Mikael Lustig

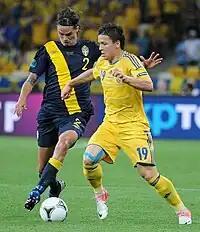
Lustig (left) challenging Ukraine's Yevhen Konoplyanka during UEFA Euro 2012.

Lustig played for Sweden's under-18 team. During the 2006 season, Lustig made his national team debut in under-21 team playing in the 2009 European Under-21 Championship. He had been made vice-captain of the team. In total Lustig made 21 appearances for Sweden under-21s. Lustig made his full debut for the Sweden national team on 19 January 2008 in a 2–0 loss against the USA in January 2008. His first goal came on 29 March 2011 in a European Championship qualifier with Moldova, which Sweden won 2–1. He won his 50th cap for Sweden on 29 March 2016, a 1–1 draw with the Czech Republic. In May 2018 he was named in Sweden's 23-man squad for the 2018 FIFA World Cup in Russia. At the 2018 World Cup, Lustig started in 4 games for Sweden as they were eliminated by England in the quarter final.